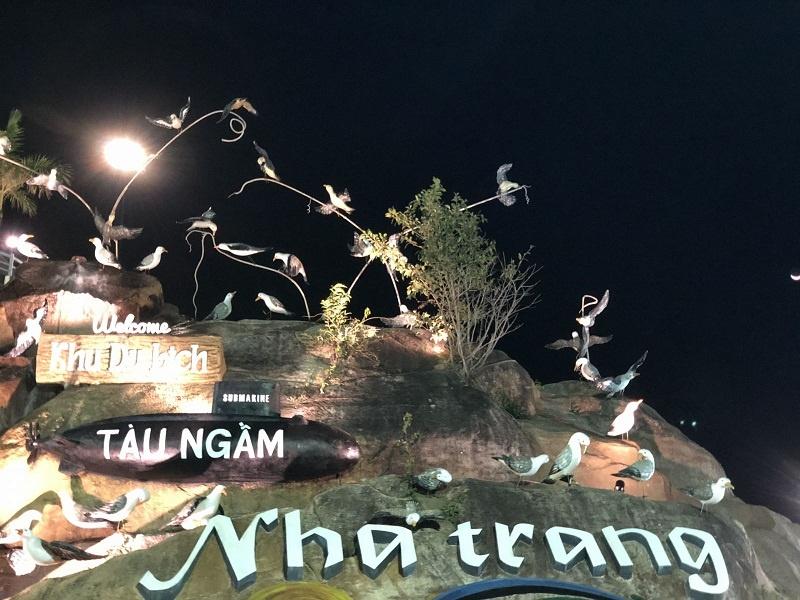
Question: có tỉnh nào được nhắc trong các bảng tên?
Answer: tỉnh nha trang